SS Mount Temple

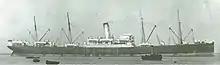
"Mount Temple" in Thames estuary, early 1900s

The ship was left stranded in a dangerous position and the chances of getting the vessel off were considered very slim, however, a new storm that hit the area on 6 December had shifted the steamer about closer to the island, and with that her position had markedly improved. "Mount Temple" had to spend the winter stranded, but was not damaged by the storms, and three attempts were made to float the steamer in February 1908, yet all of them proved to be unsuccessful. Finally, on 15 April 1908 the ship was successfully refloated and was able to proceed under her own steam to Lunenburg.